Château

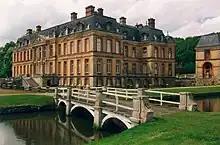
Château de Dampierre

Built by Jules Hardouin-Mansart, 1675–1683 for the duc de Chevreuse, Colbert's son-in-law, the Château de Dampierre is a French Baroque château of manageable size. Protected behind fine wrought iron double gates, the main block and its outbuildings ("corps de logis"), linked by balustrades, are ranged symmetrically around a dry paved and gravelled "cour d'honneur". Behind, the central axis is extended between the former parterres, now mown hay. The park with formally shaped water was laid out by André Le Notre.